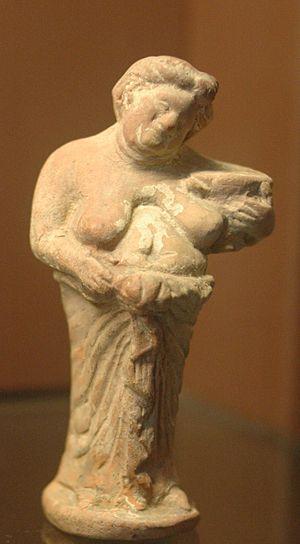
Grotesque, femme tenant un vase. Terre cuite provenant de Kertch, fabriquée en Attique
Les figurines en terre cuite sont un mode d'expression artistique et religieuse fréquent en Grèce antique. Bon marché, faciles à produire, ces figurines sont des témoignages précieux sur la vie quotidienne et la religion des anciens Grecs.
Le vin et la culture sont liés depuis l'Antiquité. Des artistes ont cherché leur inspiration dans ce breuvage parfois considéré comme un don des dieux. Le vin a tenu dans les arts plastiques une place importante tant dans la poterie, la peinture et la gravure, la sculpture que plus récemment dans la philatélie et la marcophilie. Il en est de même dans les arts descriptifs. Il est d'ailleurs en Europe occidentale, grâce à Dionysos et à ses Mystères, une origine du théâtre. La littérature lui a souvent rendu un hommage appuyé. Plusieurs grands compositeurs de musique classique et d'art lyrique l'on intégré dans leurs œuvres. Il a servi de thème ou de sujet de prédilection dans le 7ᵉ Art. Une multitude de chansons célèbrent ses vertus à tel point que la chanson à boire fournit depuis des siècles des refrains populaires.
L’art de l'époque hellénistique a longtemps été la victime du relatif dédain attaché à la période. « Cessavit deinde ars » résume Pline l'Ancien dans son Histoire naturelle, après avoir décrit la sculpture de l'époque classique. Pourtant, nombre des œuvres les plus connues de l'art grec appartiennent à cette période : le Laocoon du Vatican, la Vénus de Milo ou encore la Victoire de Samothrace.